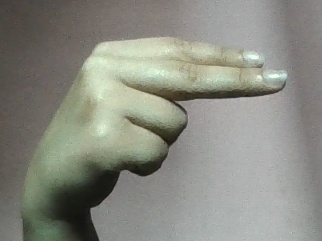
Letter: ain